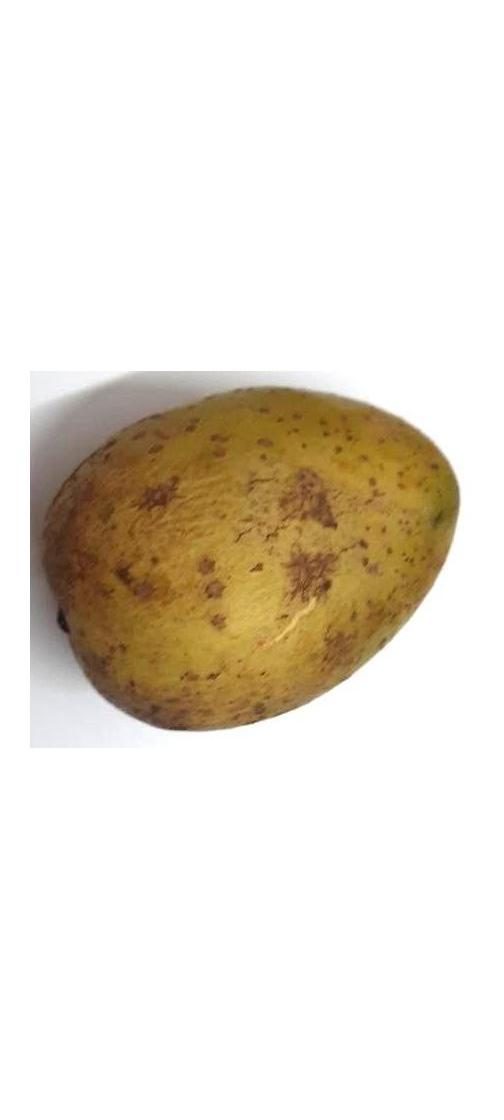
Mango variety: Gourmoti